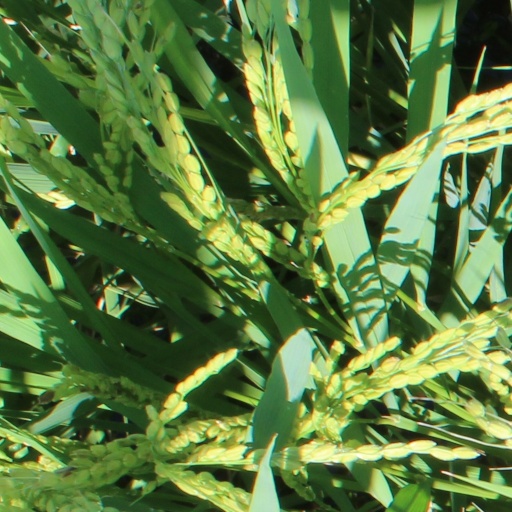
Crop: rice